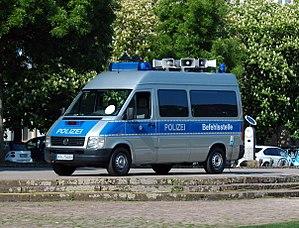
Le Volkswagen Transporter LT est un véhicule utilitaire produit par la marque Volkswagen.